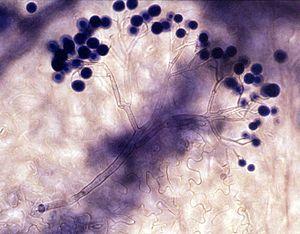
Sporulation de Hyaloperonospora parasitica (Mildiou) dans une feuille d'Arabidopsis thaliana (cf.wikipedia) observée au microscope optique. La coloration au bleu de trypan donne une couleur bleue foncée au cytoplasme de H. parasitica. La structure arbusculaire qui porte les conidiospores s'appelle un conidiophore. C'est la dernière étape du cycle court de H. parasitica.
Le mildiou est le nom générique d'une série de maladies cryptogamiques affectant de nombreuses espèces de plantes, mais prenant des proportions épidémiques dans certaines cultures de grande importance économique, telles que la vigne, la tomate, la pomme de terre, la laitue ou les courges.
La sporulation est la formation et la libération de spores, qui se trouvent dans les sporanges, ainsi que la reproduction par spores.
Une conidie est une spore assurant la multiplication asexuée des champignons et non capable de mobilité autonome.